Holger F. Struer

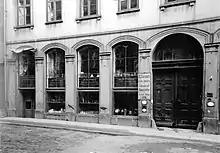
H. Struer's Chemical Laboratory photographed by Frederik Riise.

Holger F. Struer (22 March 1846 17 June 1931) was a Danish chemist and founder of "H. Struers Chemiske Laboratorium" (In Danish: "Struers Kemiske Laboratorium") in 1875 at Skindergade 38, the centre of Copenhagen. Struers introduced in 1943 Micropol, a new principle for electrolytic polishing which made the preparation process within metallography more controlled in order to achieve better preparation results.